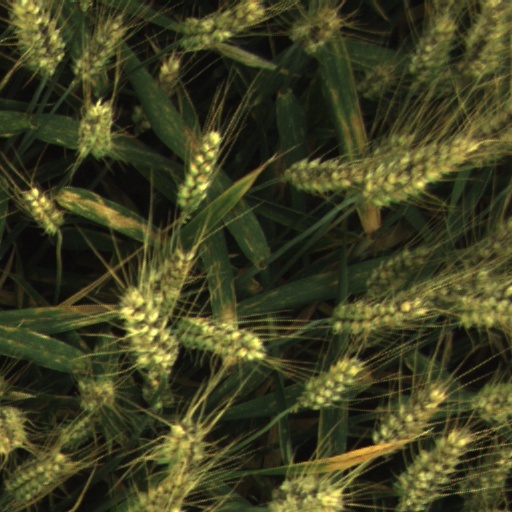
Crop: wheat